Derrick Henry

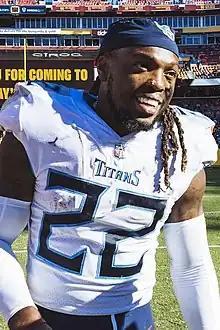
Henry with the Tennessee Titans in 2022

Derrick Lamar Henry Jr. (born January 4, 1994) is an American professional football running back for the Baltimore Ravens of the National Football League (NFL). Nicknamed "King Henry", he is known for his imposing style of play and larger build than the average running back. Noted for his success at every stage of his career, Henry is the only player to have rushed for at least 2,000 yards in a season at the high school, college and professional levels.